Colin Firth

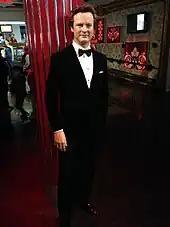
Wax statue of Firth at Madame Tussauds, London

In 1989, Firth began a relationship with Meg Tilly, his co-star in "Valmont". Their son, William Joseph Firth, was born in 1990. William is now also an actor, appearing with his father in "Bridget Jones's Baby" in 2016. The family moved to the Lower Mainland of British Columbia, Canada but Firth and Tilly ultimately broke up in 1994. During the filming of "Pride and Prejudice", Firth and co-star Jennifer Ehle began a romantic relationship, which received media attention only after their separation.